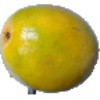
Label: Maracuja 1